Assédic

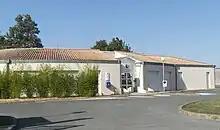
Pôle Emploi - Assedic

Assédic is the partial acronym of ""Association pour l’emploi dans l’industrie et le commerce"". Created in 1958, it was a French agency that collected and paid unemployment insurance contributions. It was associated with the UNEDIC agency, which set the amount of the contributions. In 2009, it was merged with the ANPE into the new agency Pôle emploi.